CYP3A4

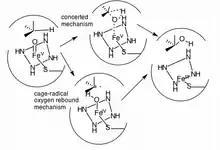
Two of the most commonly proposed mechanisms used for the hydroxylation of an sp C–H bond

The first pathway suggested is a cage-controlled radical method ("oxygen rebound"), and the second involves a concerted mechanism that does not utilize a radical intermediate but instead acts very quickly via a "radical clock".